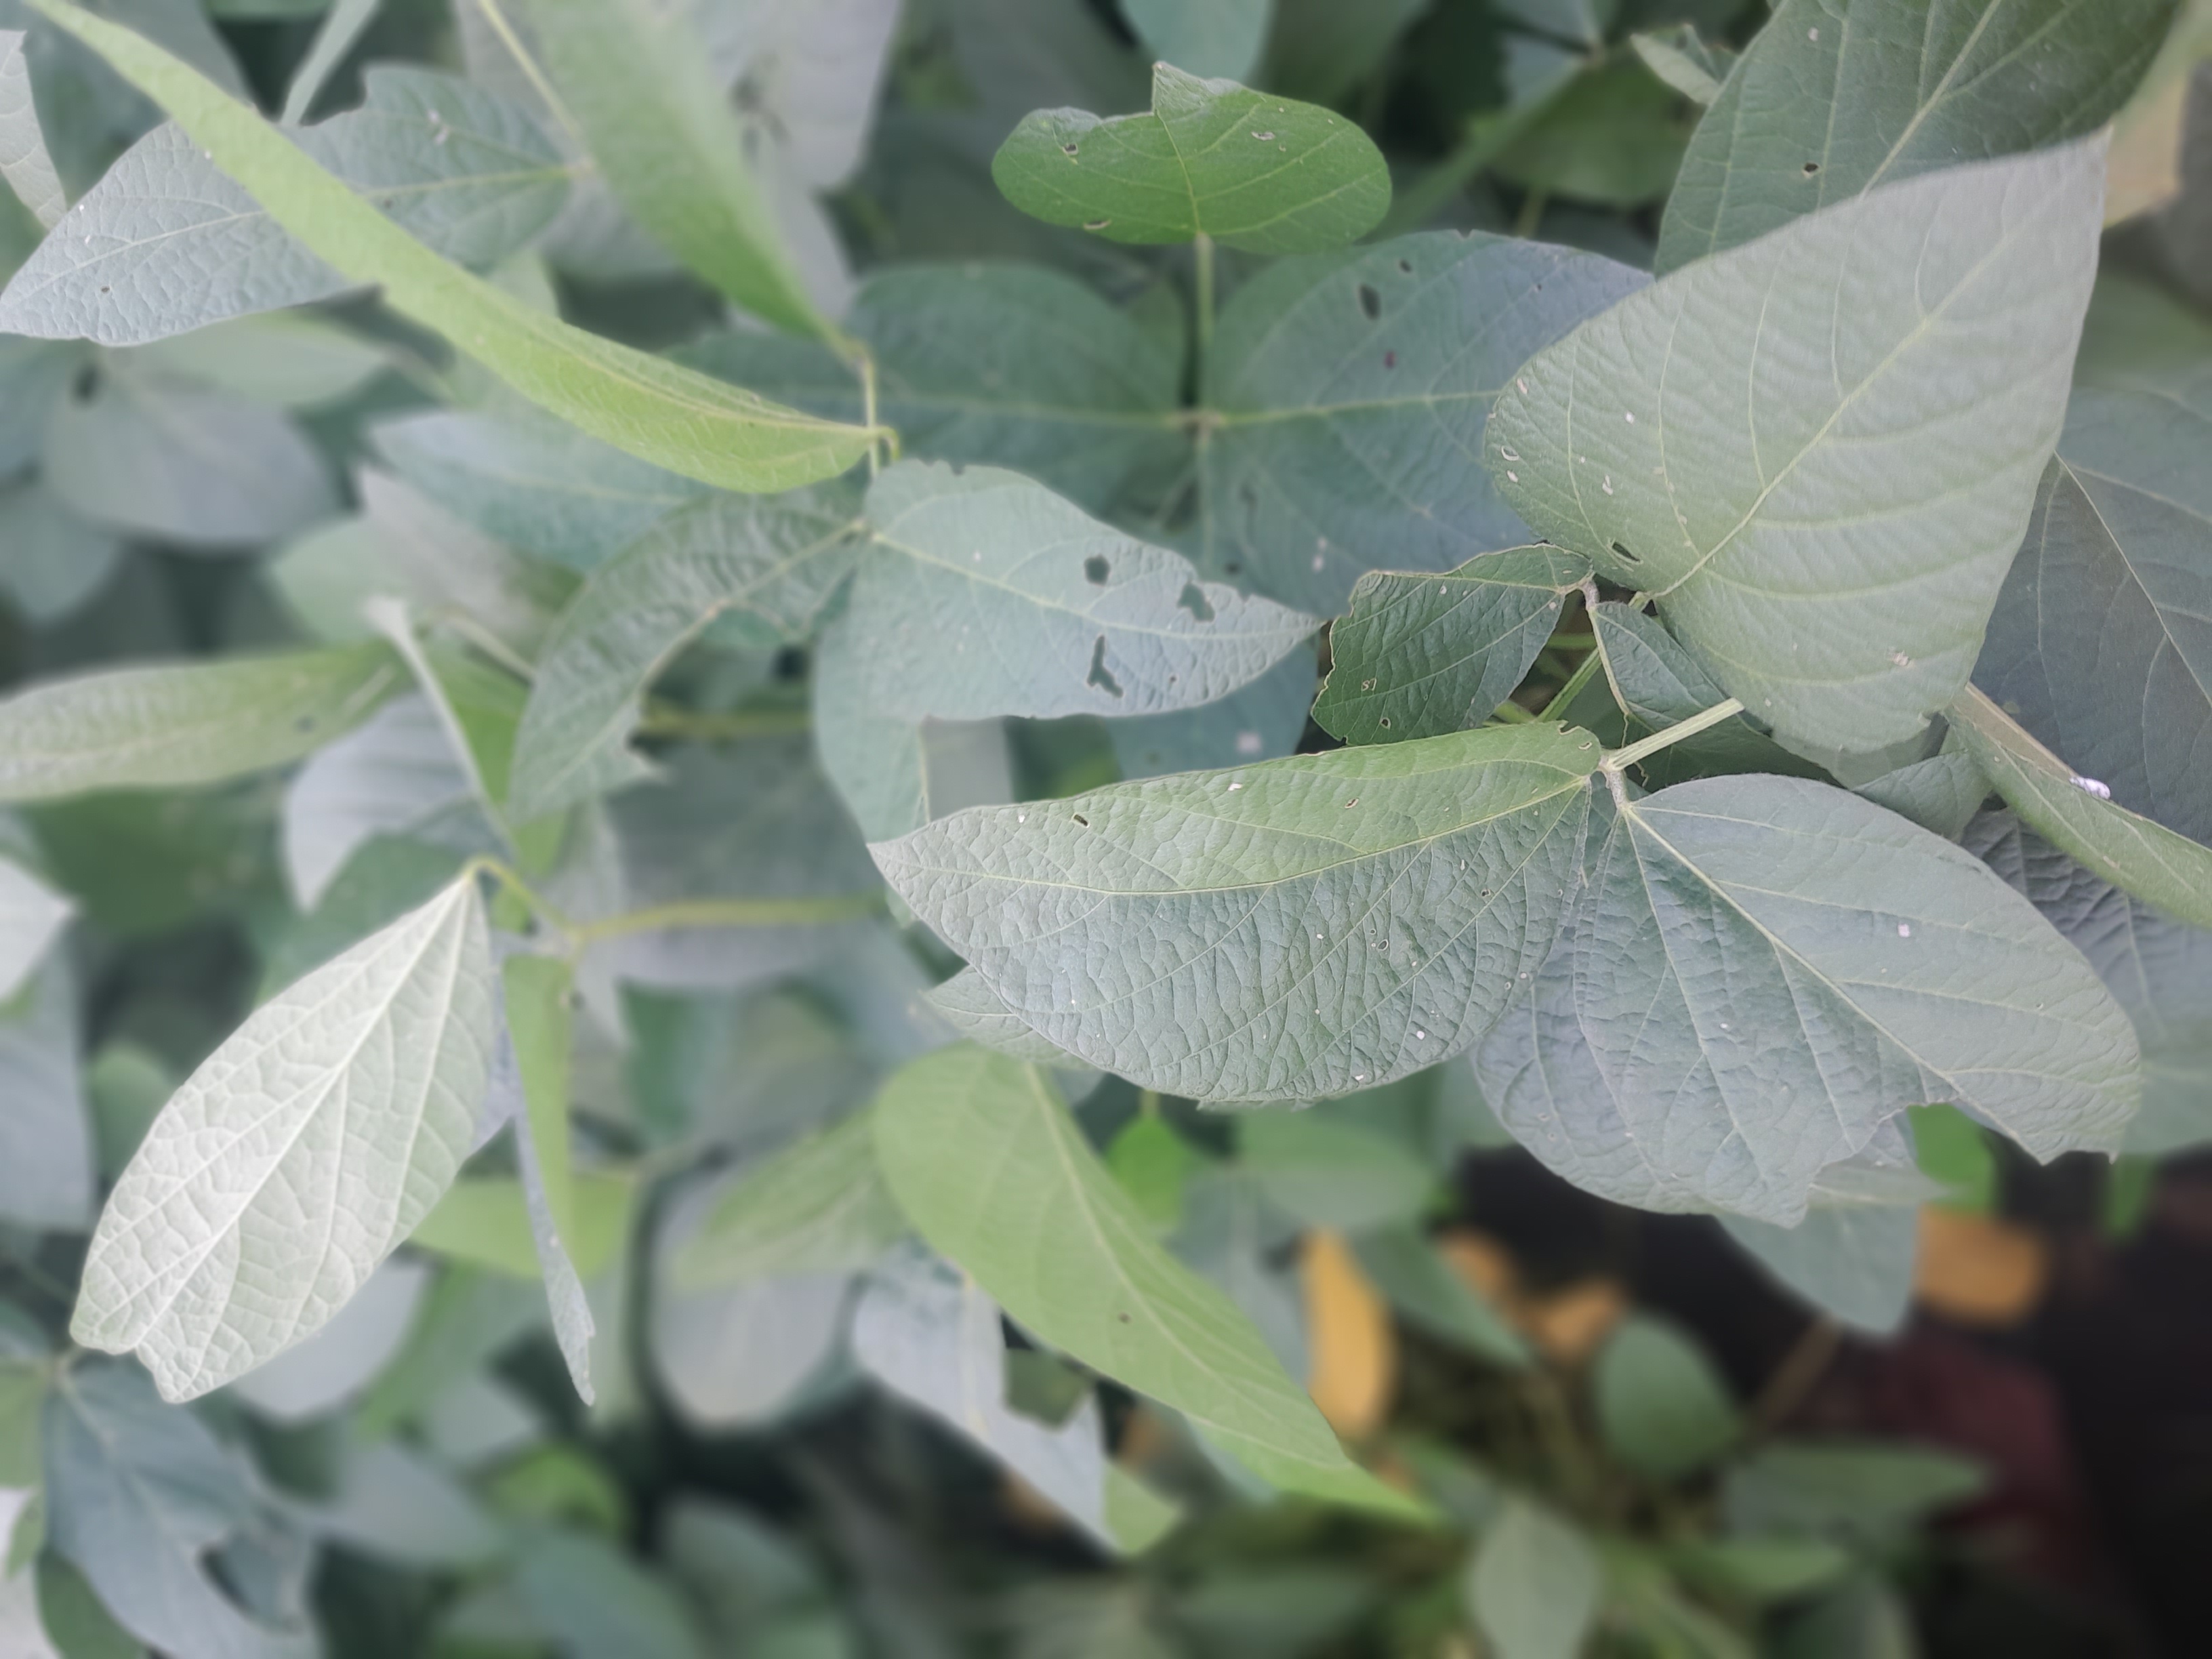
Label: Healthy